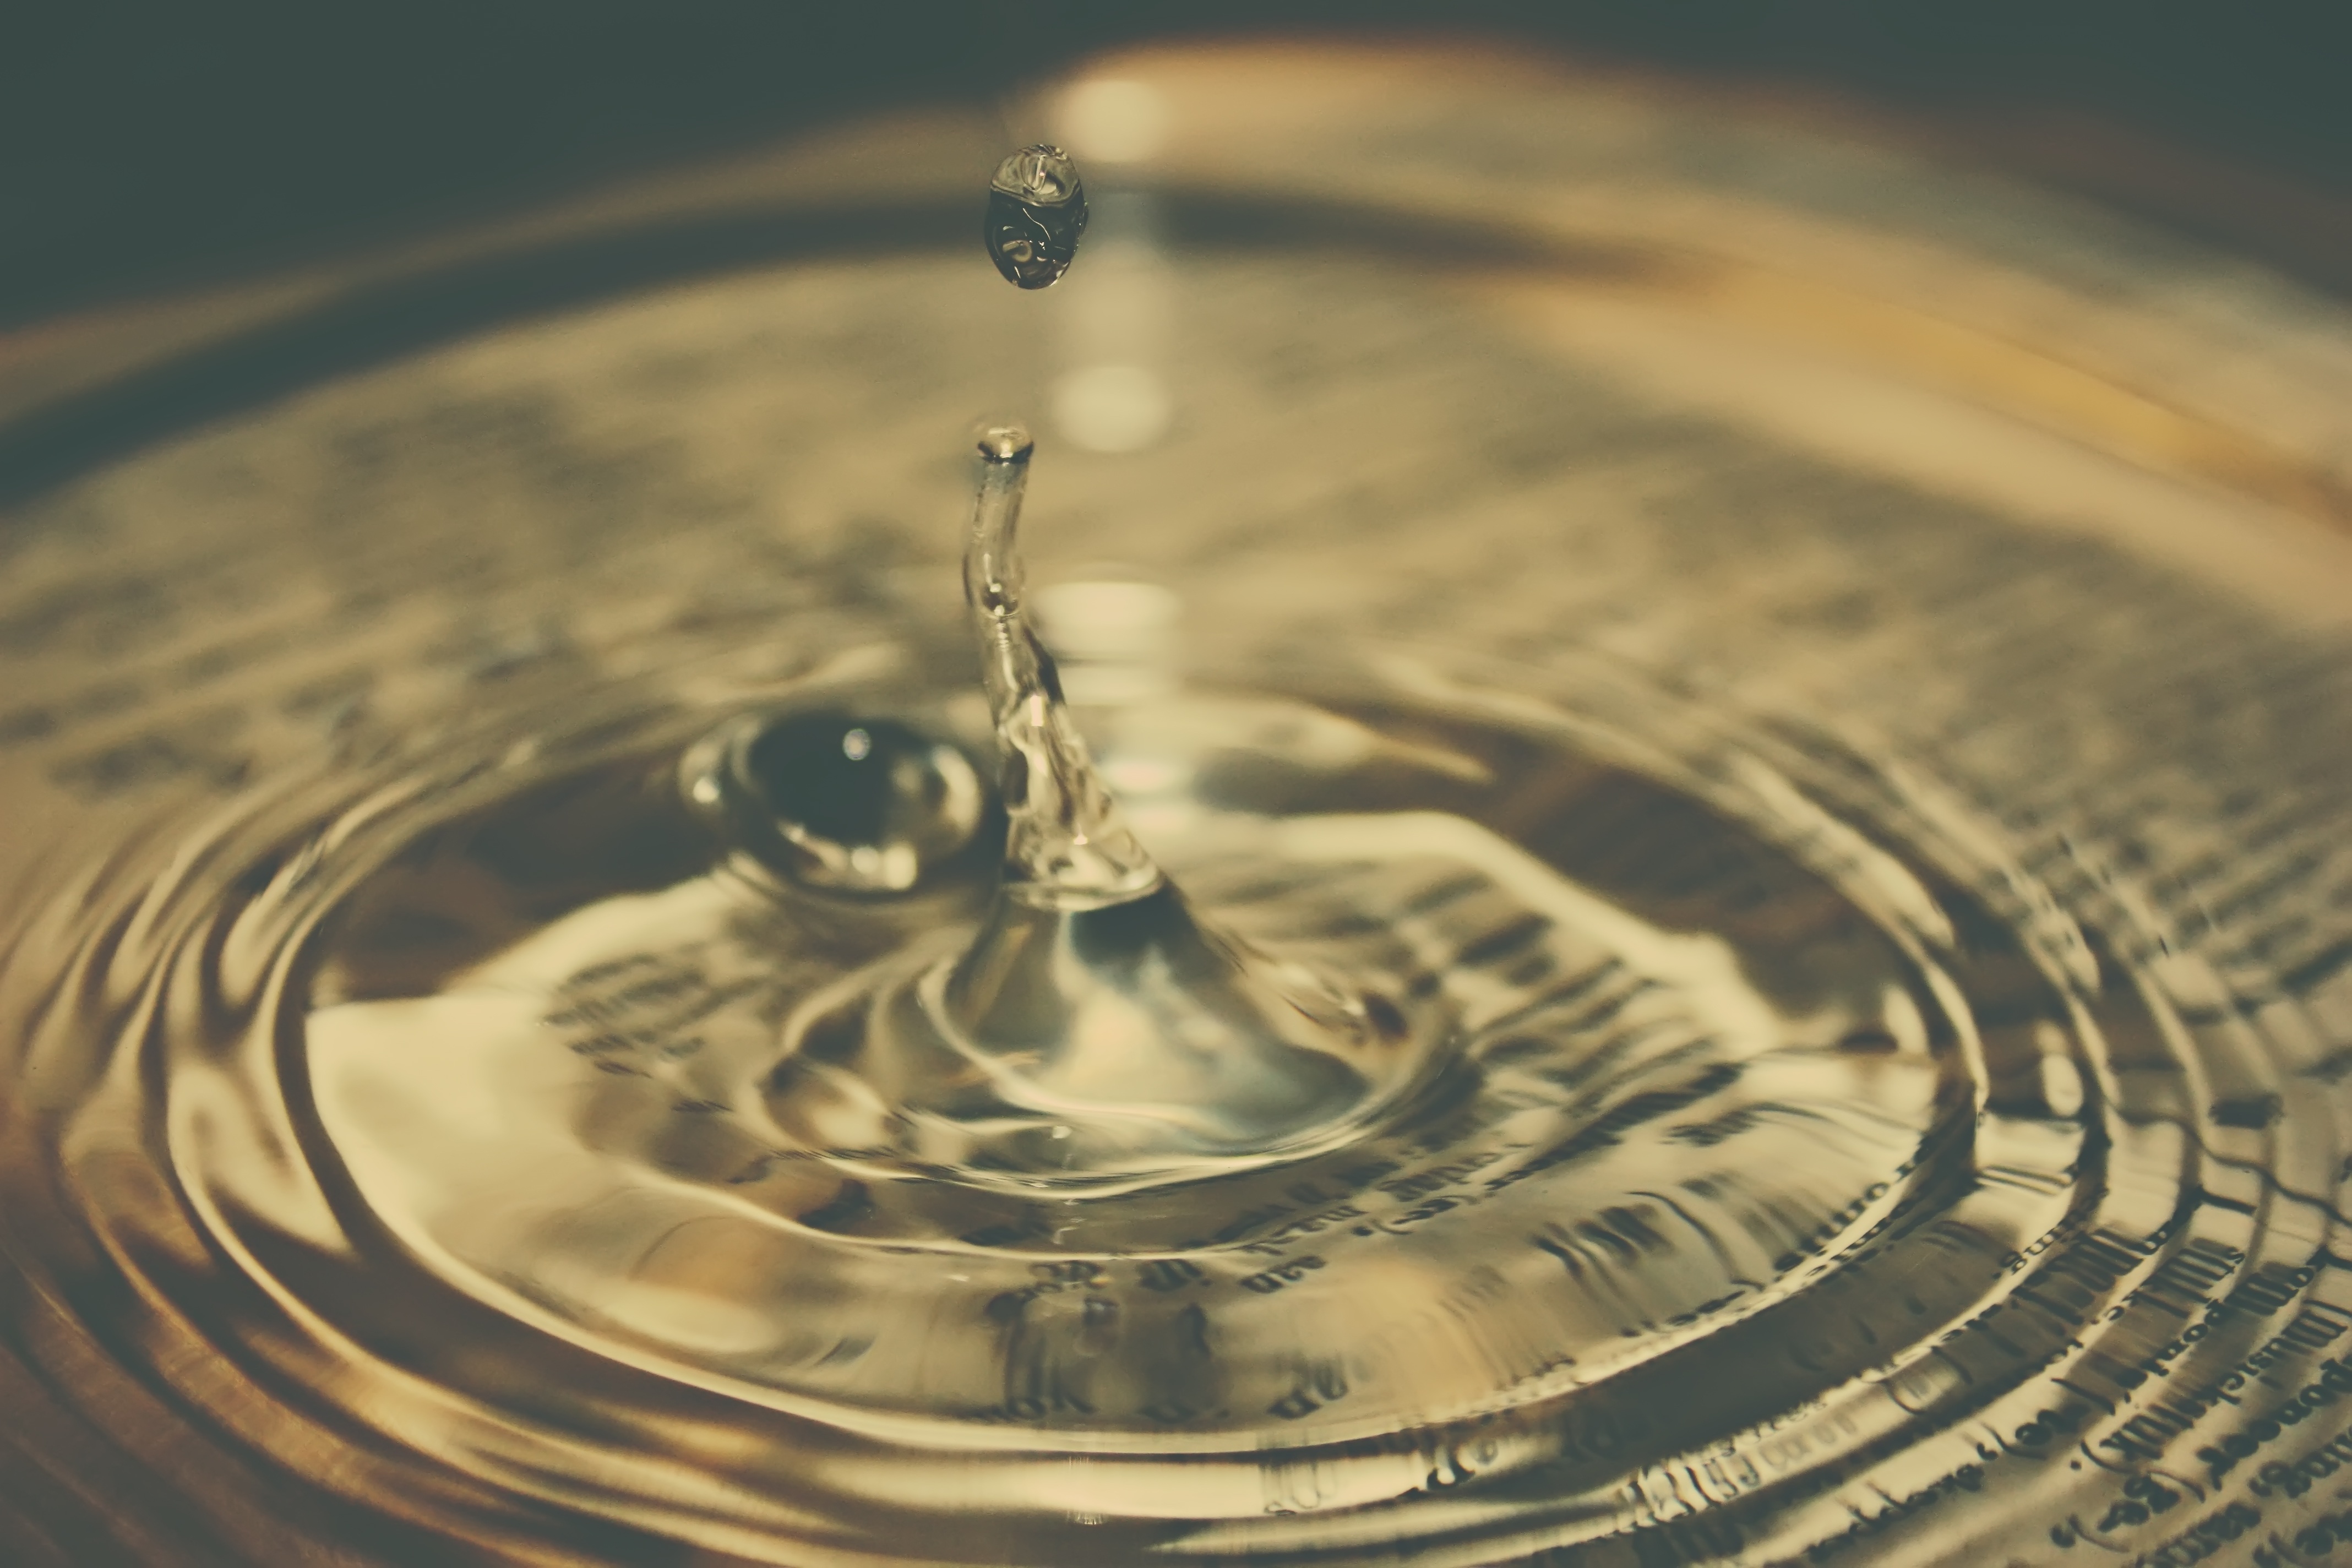
water, nature, droplet, drop, liquid, photography, water drop, leaf, glass, raindrop, wet, ripple, motion, clear, underwater, reflection, flowing, splash, macro, clean, splashing, drip, circle, close up, transparent, text, shape, macro photography